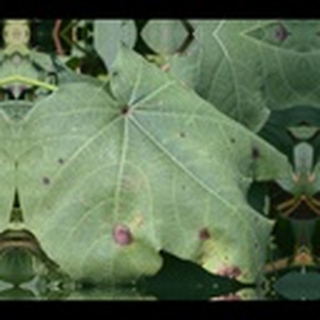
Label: cotton_target_spot